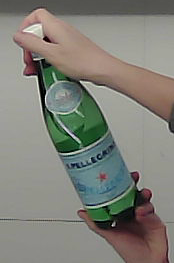
Product: sanpellegrino_water